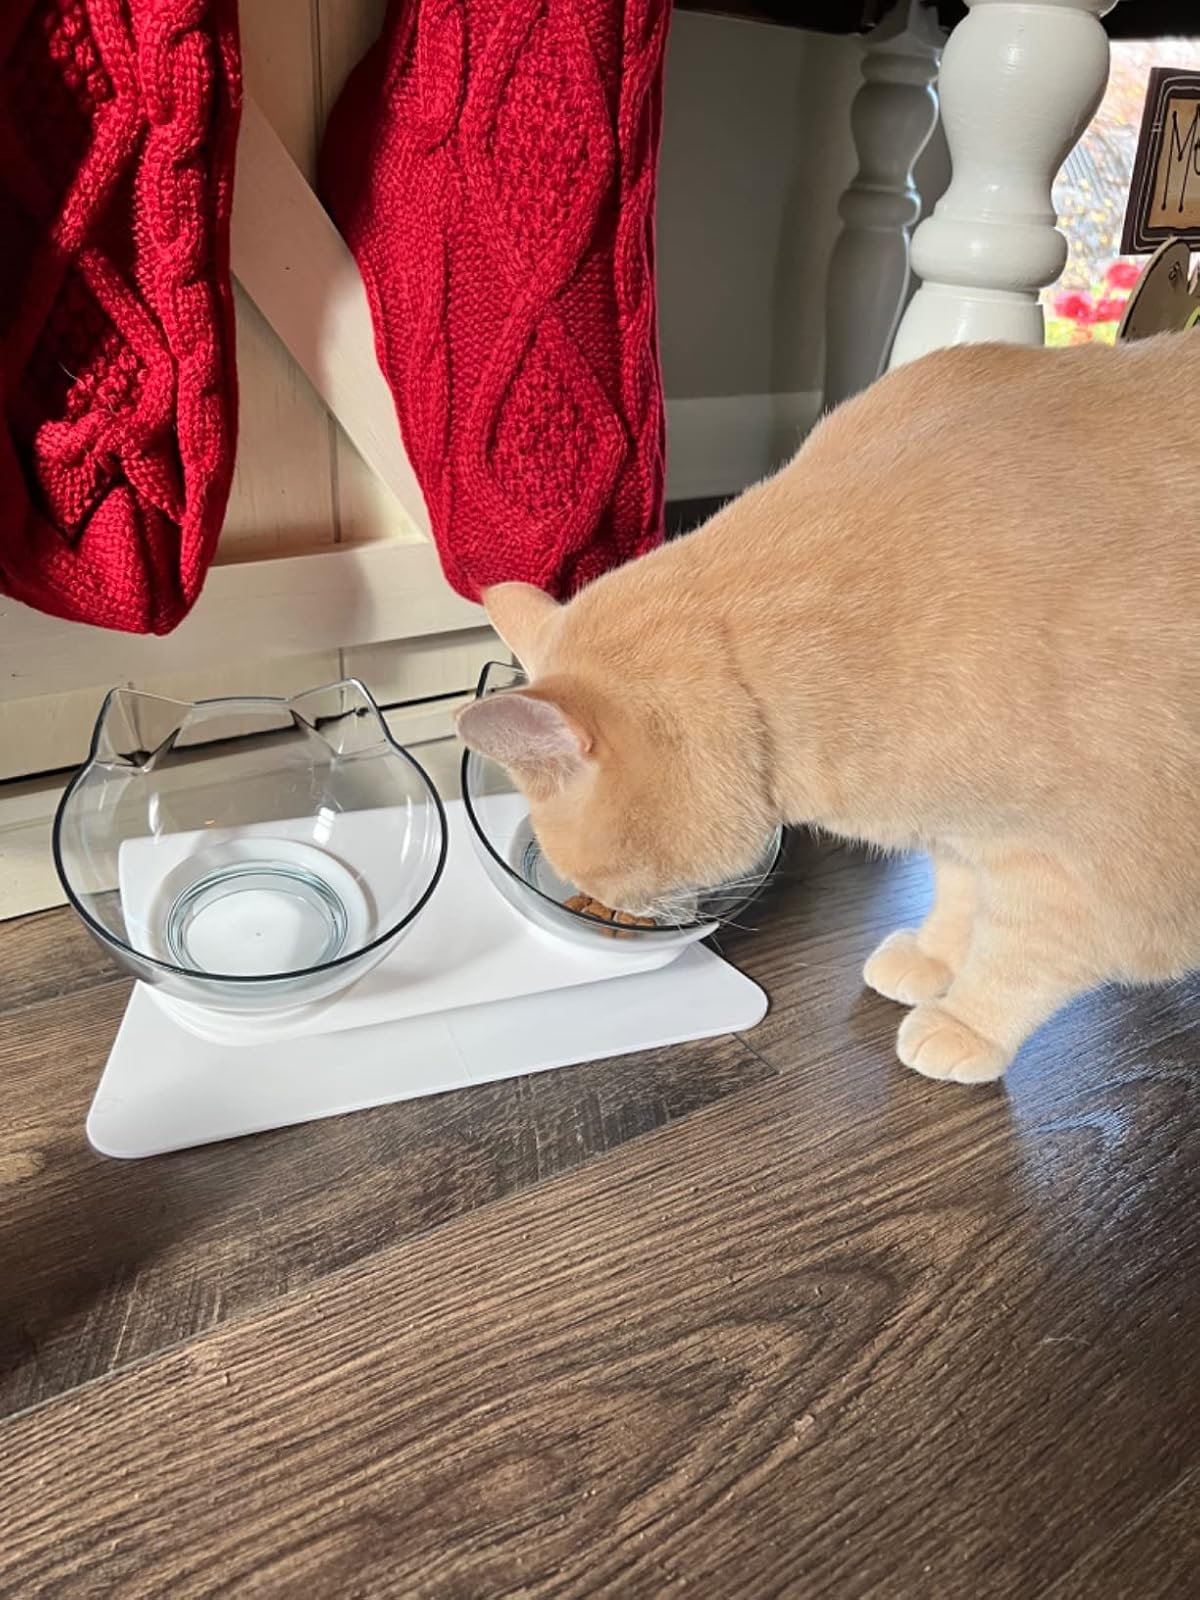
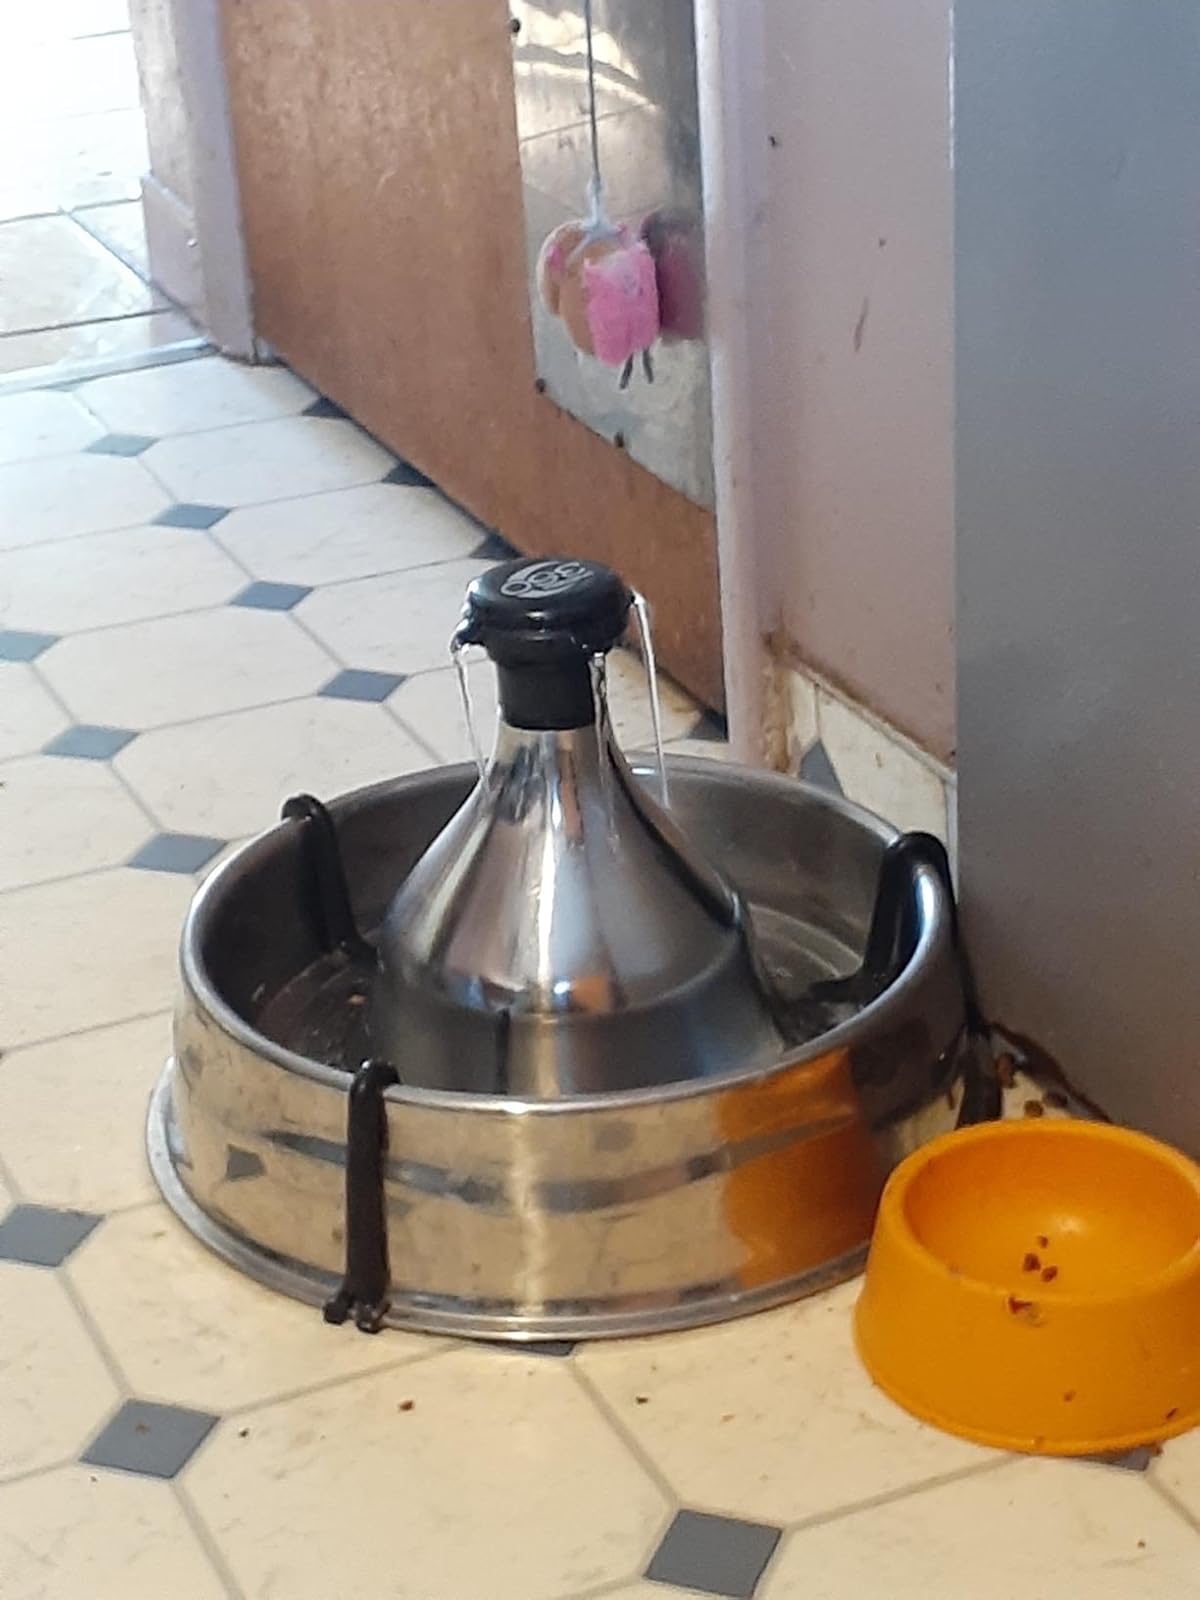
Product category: items_bowl
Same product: no